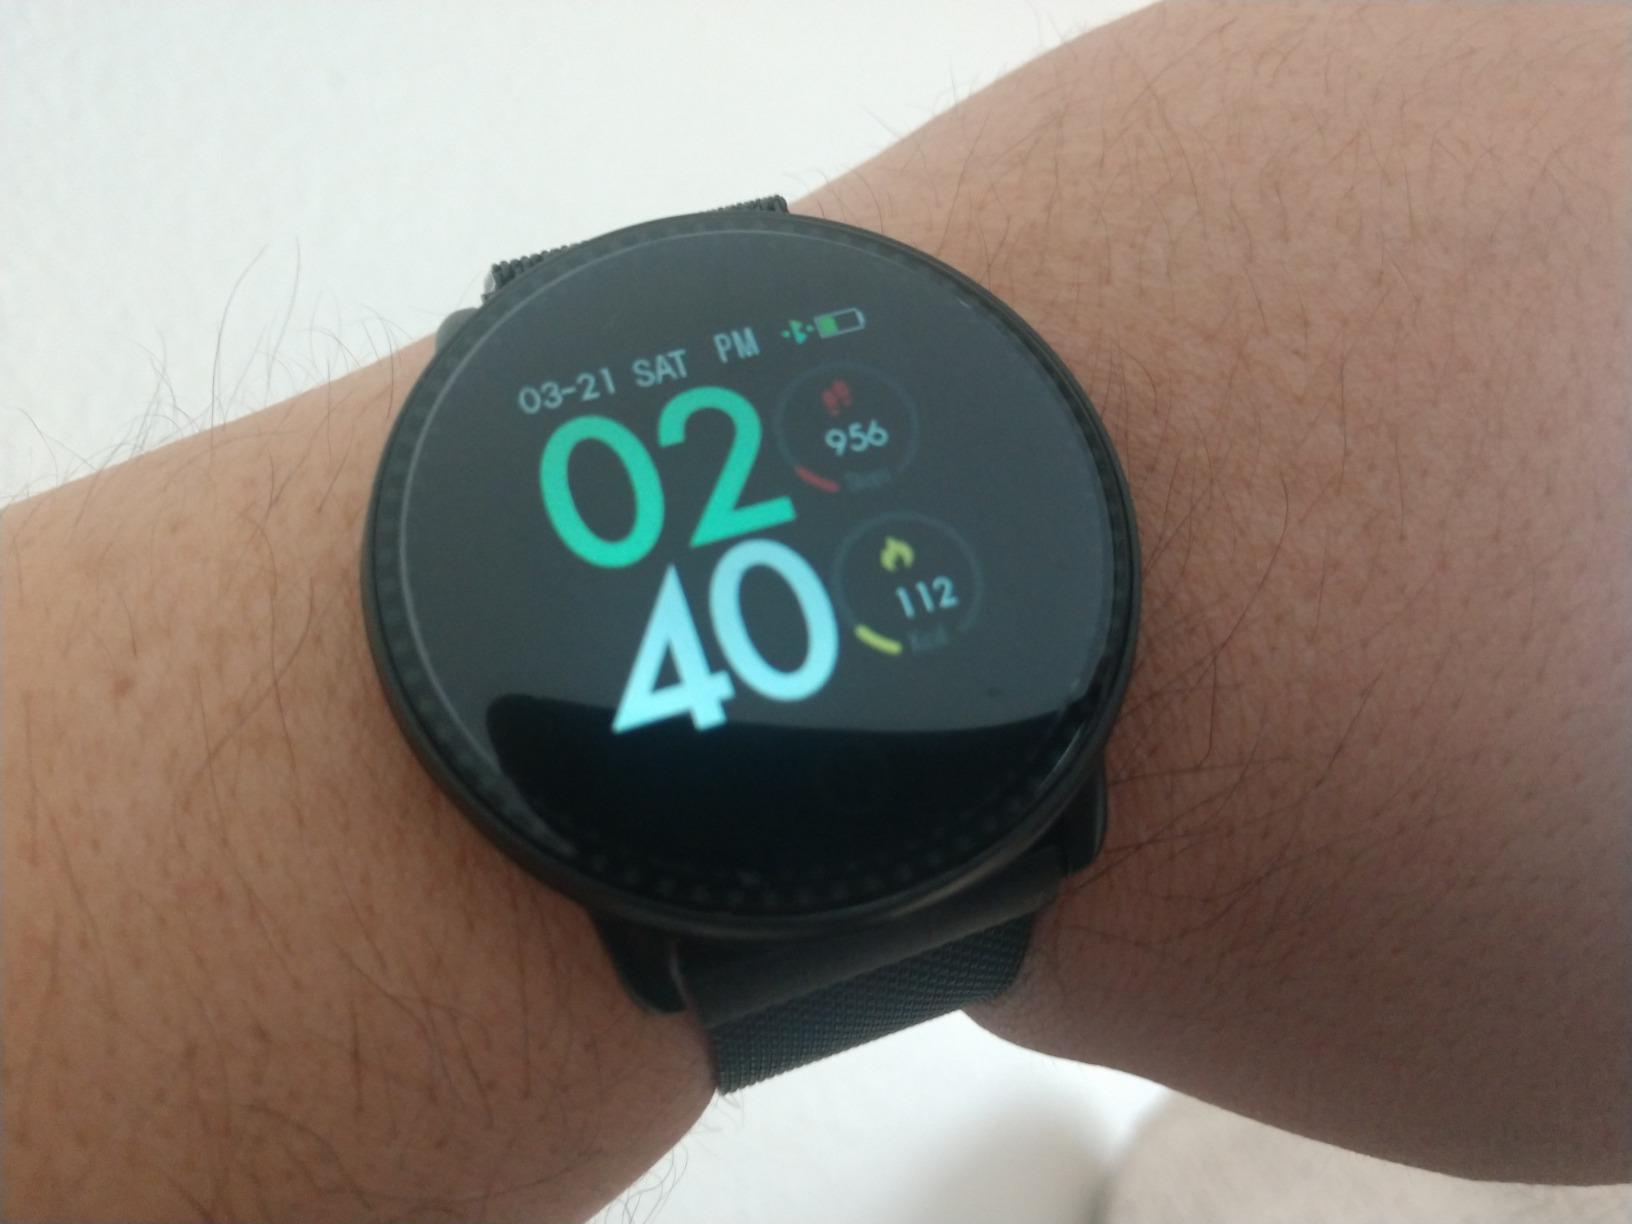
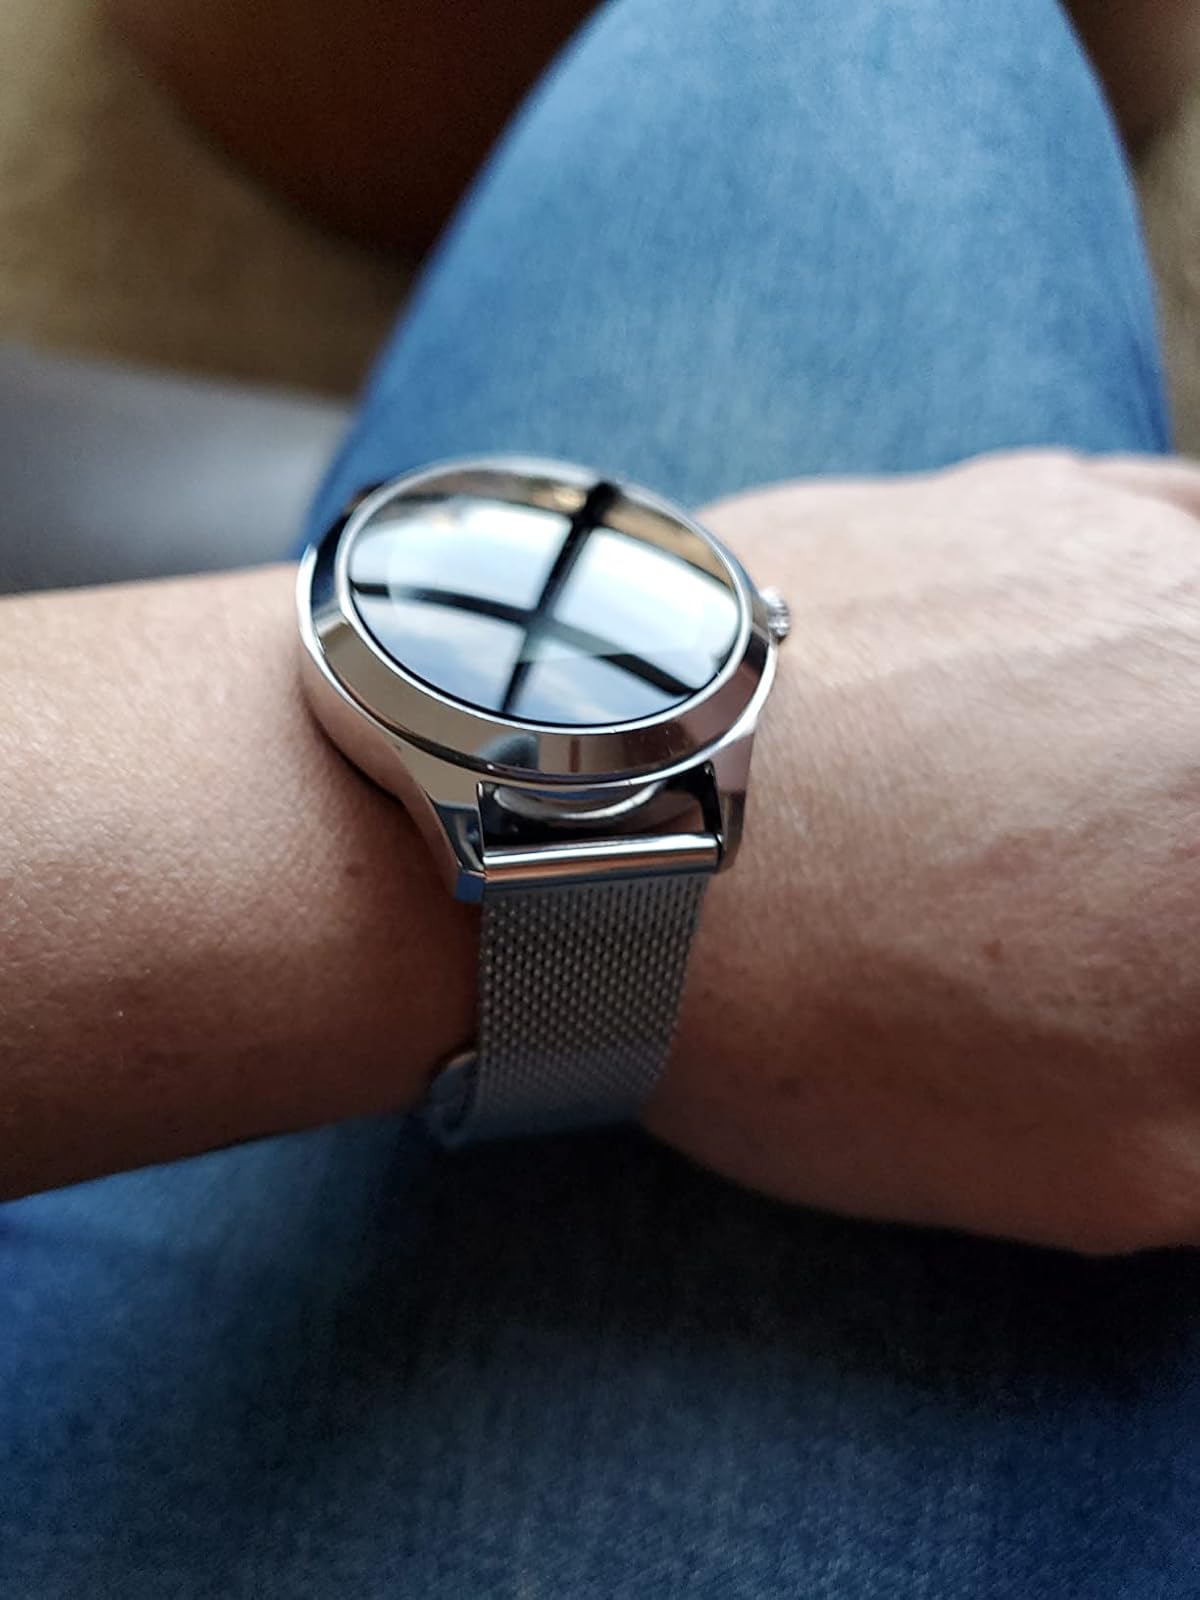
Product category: smartwatch
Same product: no